Jillian Hall

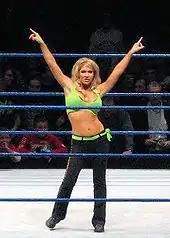
Hall making her entrance before a scheduled wrestling match, during a WWE SmackDown! house show

Hall made her WWE debut on the July 28, 2005, episode of "SmackDown!" with a gimmick of a "fixer" for the villainous faction MNM (Joey Mercury, Johnny Nitro, and Melina). She also had a "growth" on the left side of her face, which she referred to as a "blemish", the nature of which the announcers constantly speculated over. The gimmick carried over to OVW, where the Blonde Bombers forced her to choose between them and MNM. She eventually chose MNM, but did not stay with that group for very long. As MNM's fixer, she, in storyline, helped them to obtain a photo shoot for the cover of "SmackDown! magazine", and helped to fix a problem that Melina had with Torrie Wilson, by helping Melina defeat her.